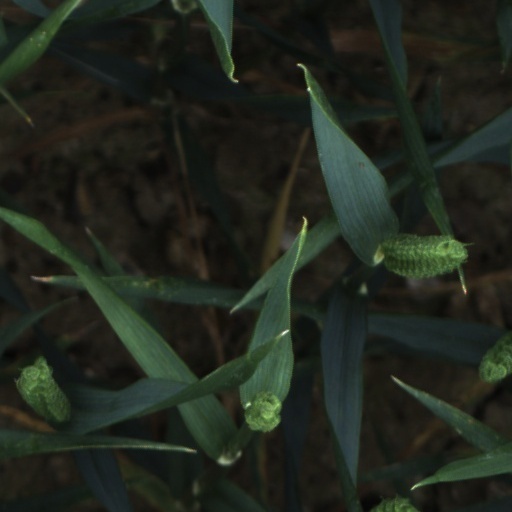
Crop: wheat